Norman Lockyer

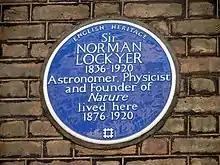
English Heritage plaque in Penywern Road, Earls Court, London.

Lockyer's first wife Winifred née James died in 1879. They had six sons and two daughters in all. In 1903, Lockyer started a second marriage, to suffragist Thomazine Mary Brodhurst (née Browne). After his retirement in 1913, Lockyer established an observatory near his home in Salcombe Regis near Sidmouth, Devon. Originally known as the Hill Observatory, the site was renamed the Norman Lockyer Observatory after his death and directed by his fifth son William J.S. Lockyer. For a time the observatory was a part of the University of Exeter, but is now owned by the East Devon District Council, and run by the Norman Lockyer Observatory Society. The Norman Lockyer Chair in Astrophysics at the University of Exeter is currently held by Professor Tim Naylor, who is the member of the Astrophysics group there which studies star formation and extrasolar planets. Naylor was the lead scientist for the eSTAR Project.